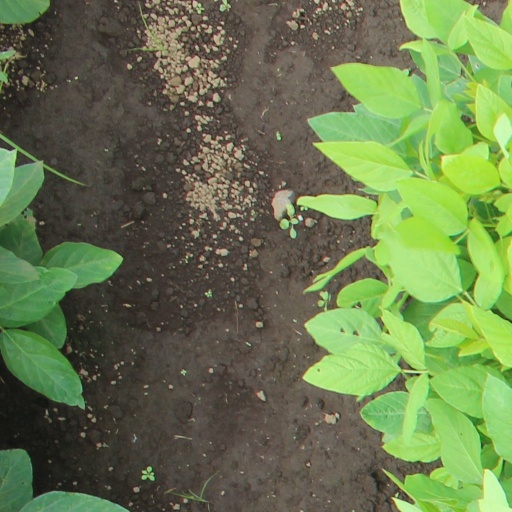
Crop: soybean